Madame Roland

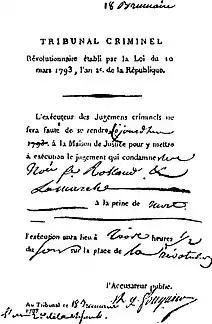

For her part, Madame Roland had no sympathy for "hooligans" like the Jacobins and the Montagnards. Although in letters written during the early days of the revolution she had found the use of violence acceptable, she had a great aversion to brutal and uncivilized behavior. She also resented the uncouth Jacobin foreman Georges Danton, and did not respond to his overtures to cooperate with her. Some historians argue that her refusal to enter into an alliance with Danton ultimately contributed to the fall of the Girondins.